Suresh Joshi

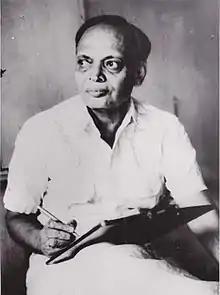
Joshi at the age of 45, Vadodara

Joshi influenced many up-and-coming writers in the 1960s and 1970s. His personal essays "are said to have introduced a new prose style in Gujarati literature," according to Gujarati scholar Sarala Jag Mohan. He was influenced by efforts of experimentation in western literature.